Gaetano Meo

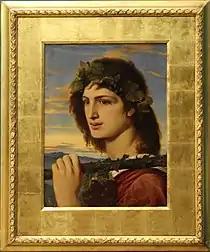
Simeon Solomon, "Bacchus", oil on paper, 1867, Birmingham Museum and Art Gallery, Birmingham, UK

Gaetano Giuseppe Faostino Meo (1849 – 16 January 1925) was an Italian-British artist's model, landscape painter, and a noted craftsman in mosaic and stained glass. His unpublished autobiography is a useful source for art historians of the Aesthetic Movement and Edwardian Era.